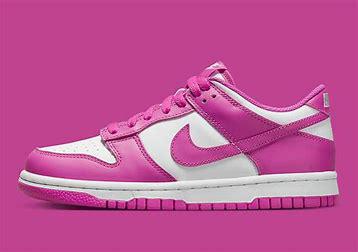
Brand: Nike
Model: kg Nike Dunk